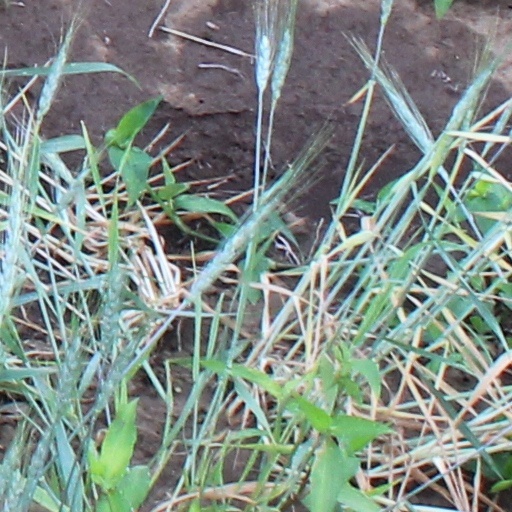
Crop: wheat